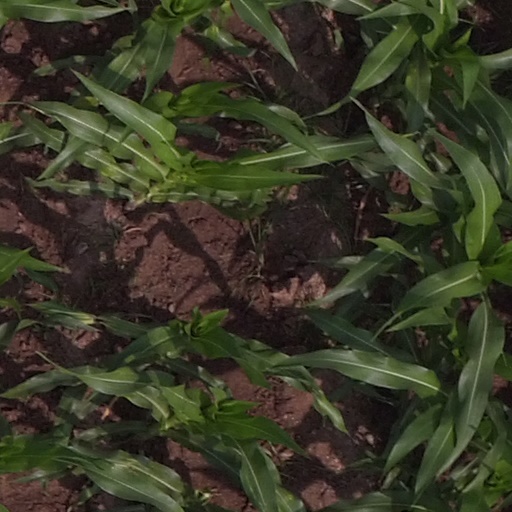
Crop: maize; corn